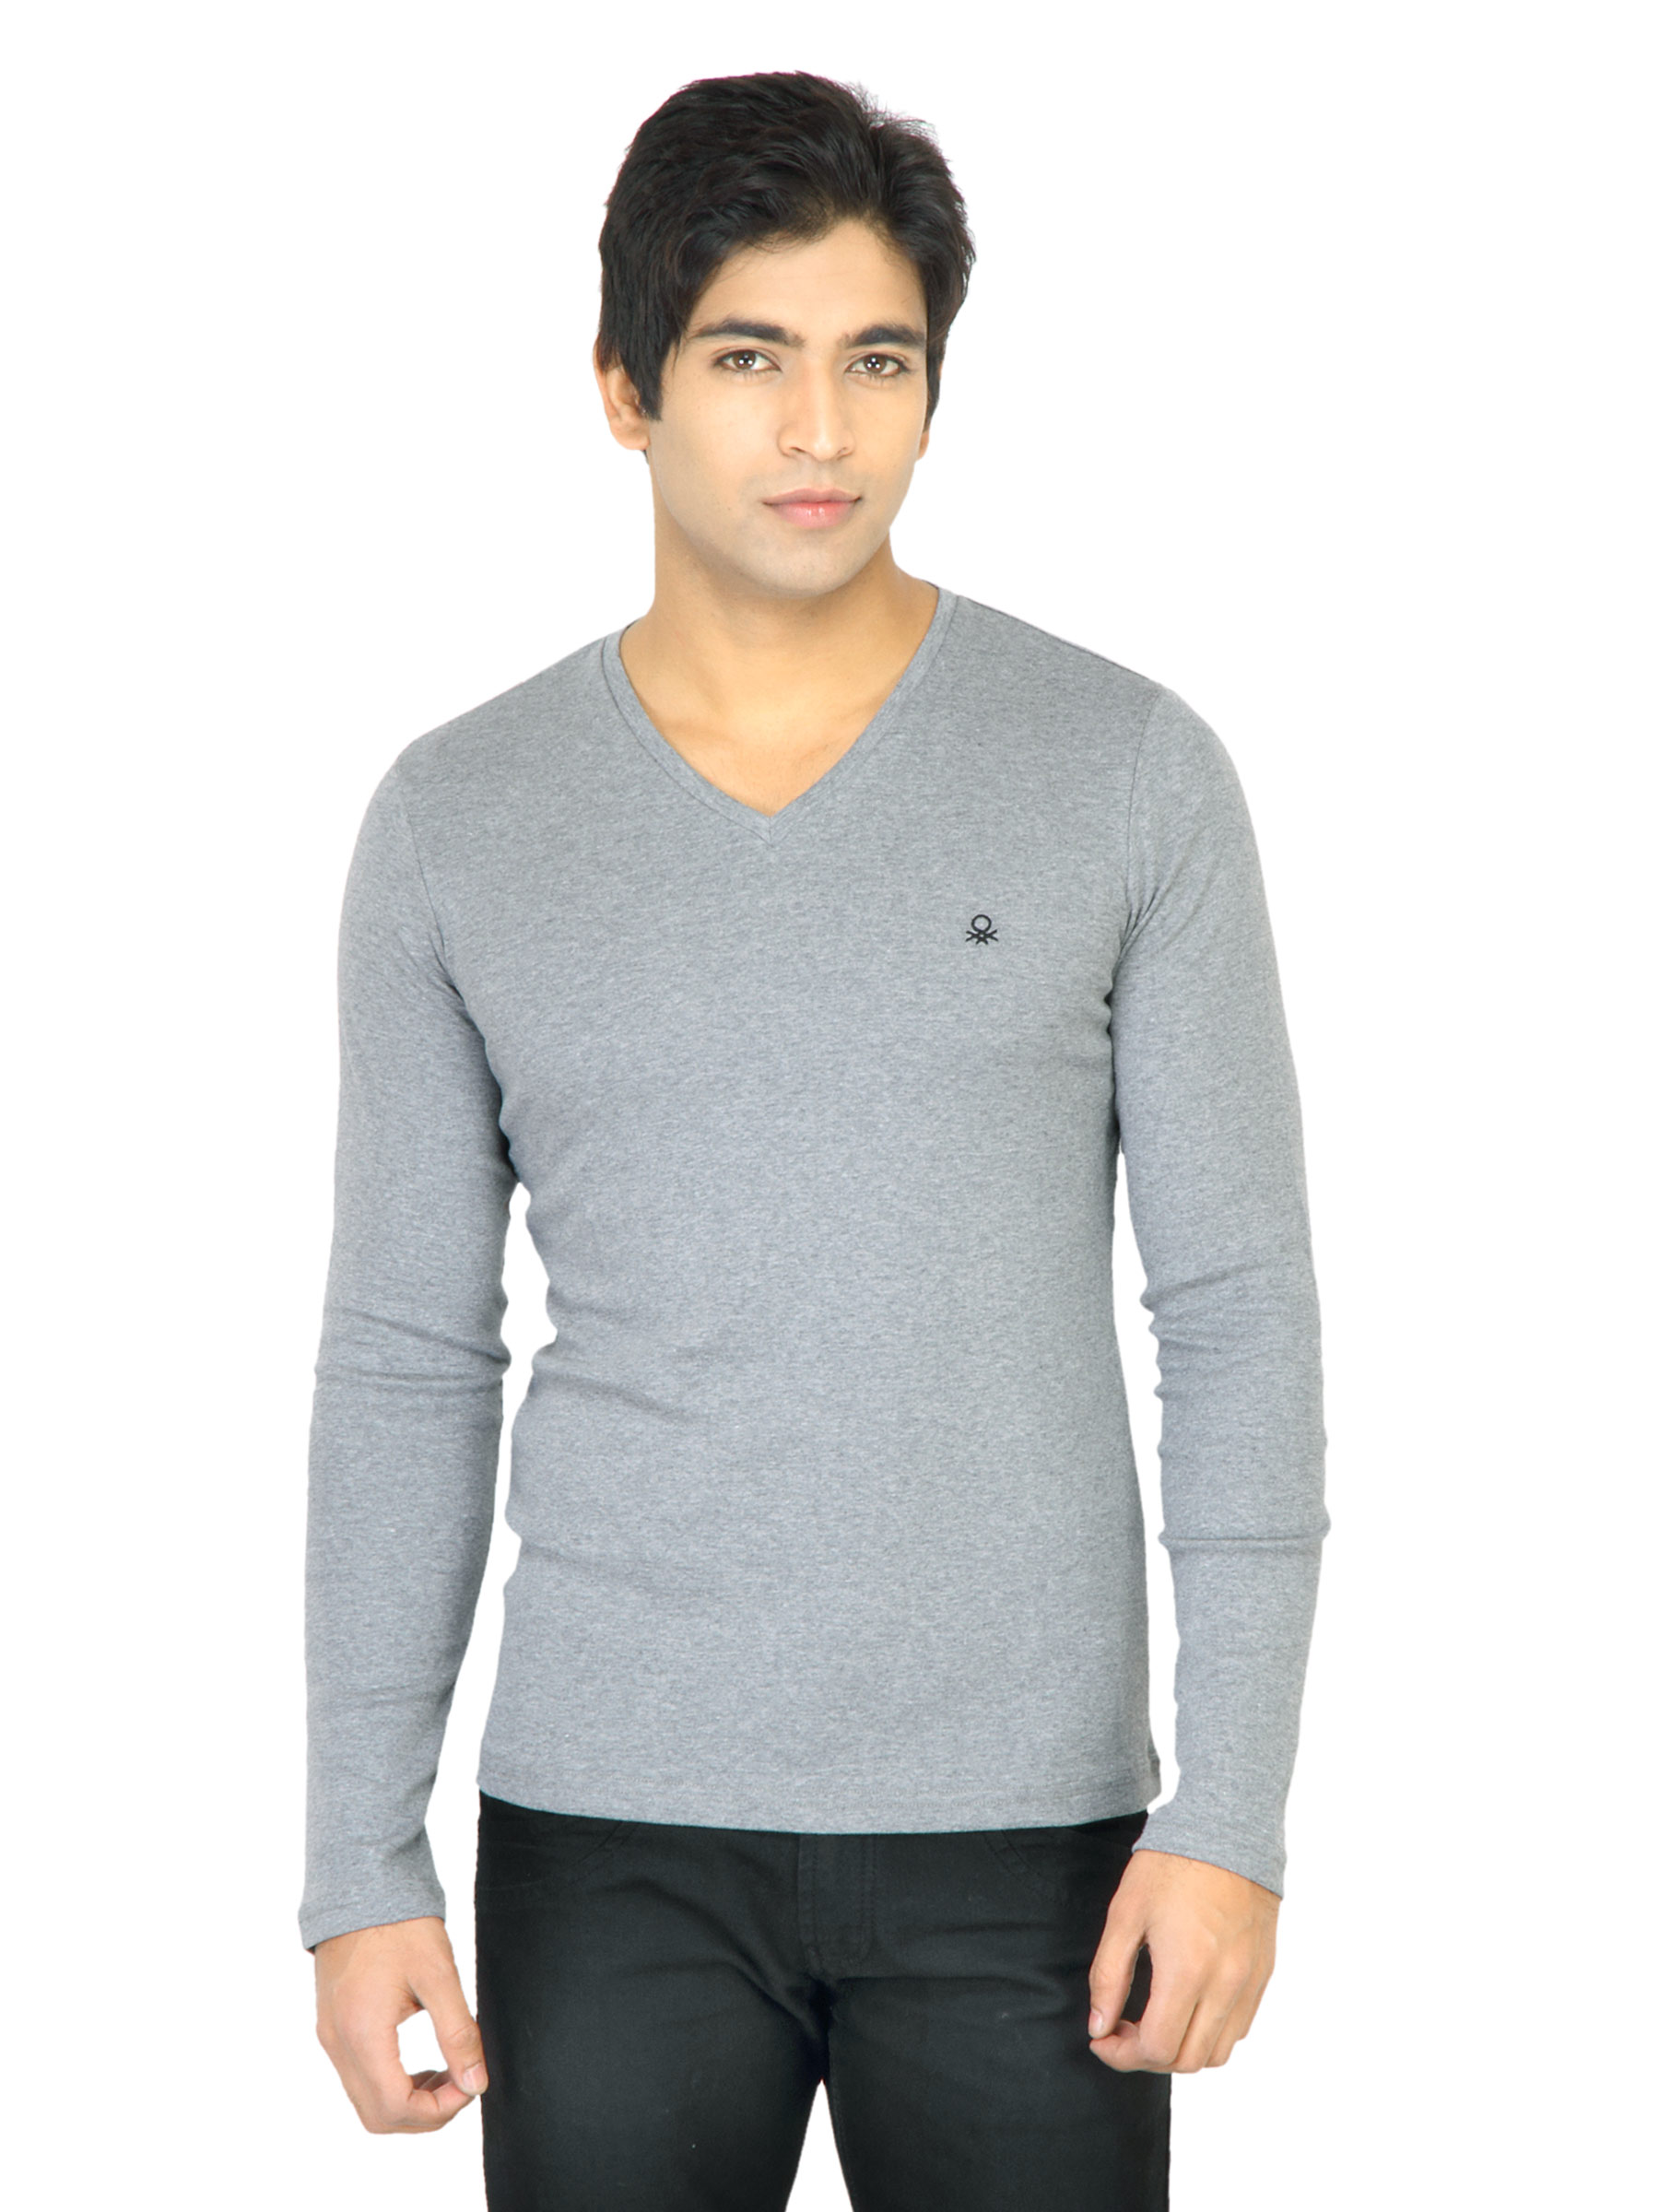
United Colors of Benetton Men Solid Grey TShirt
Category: Apparel / Topwear / Tshirts
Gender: Men
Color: Grey
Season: Summer 2011
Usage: Casual